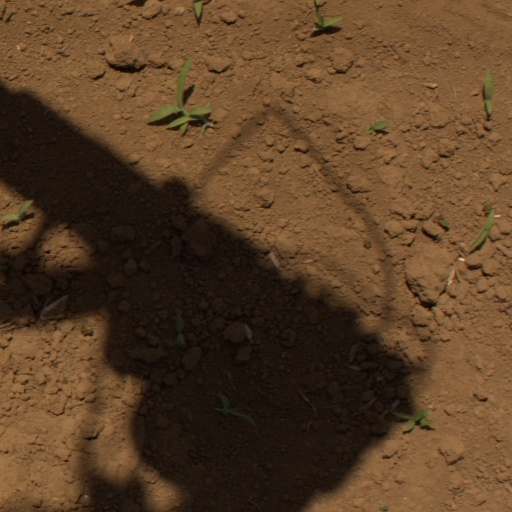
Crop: Jerusalem artichoke